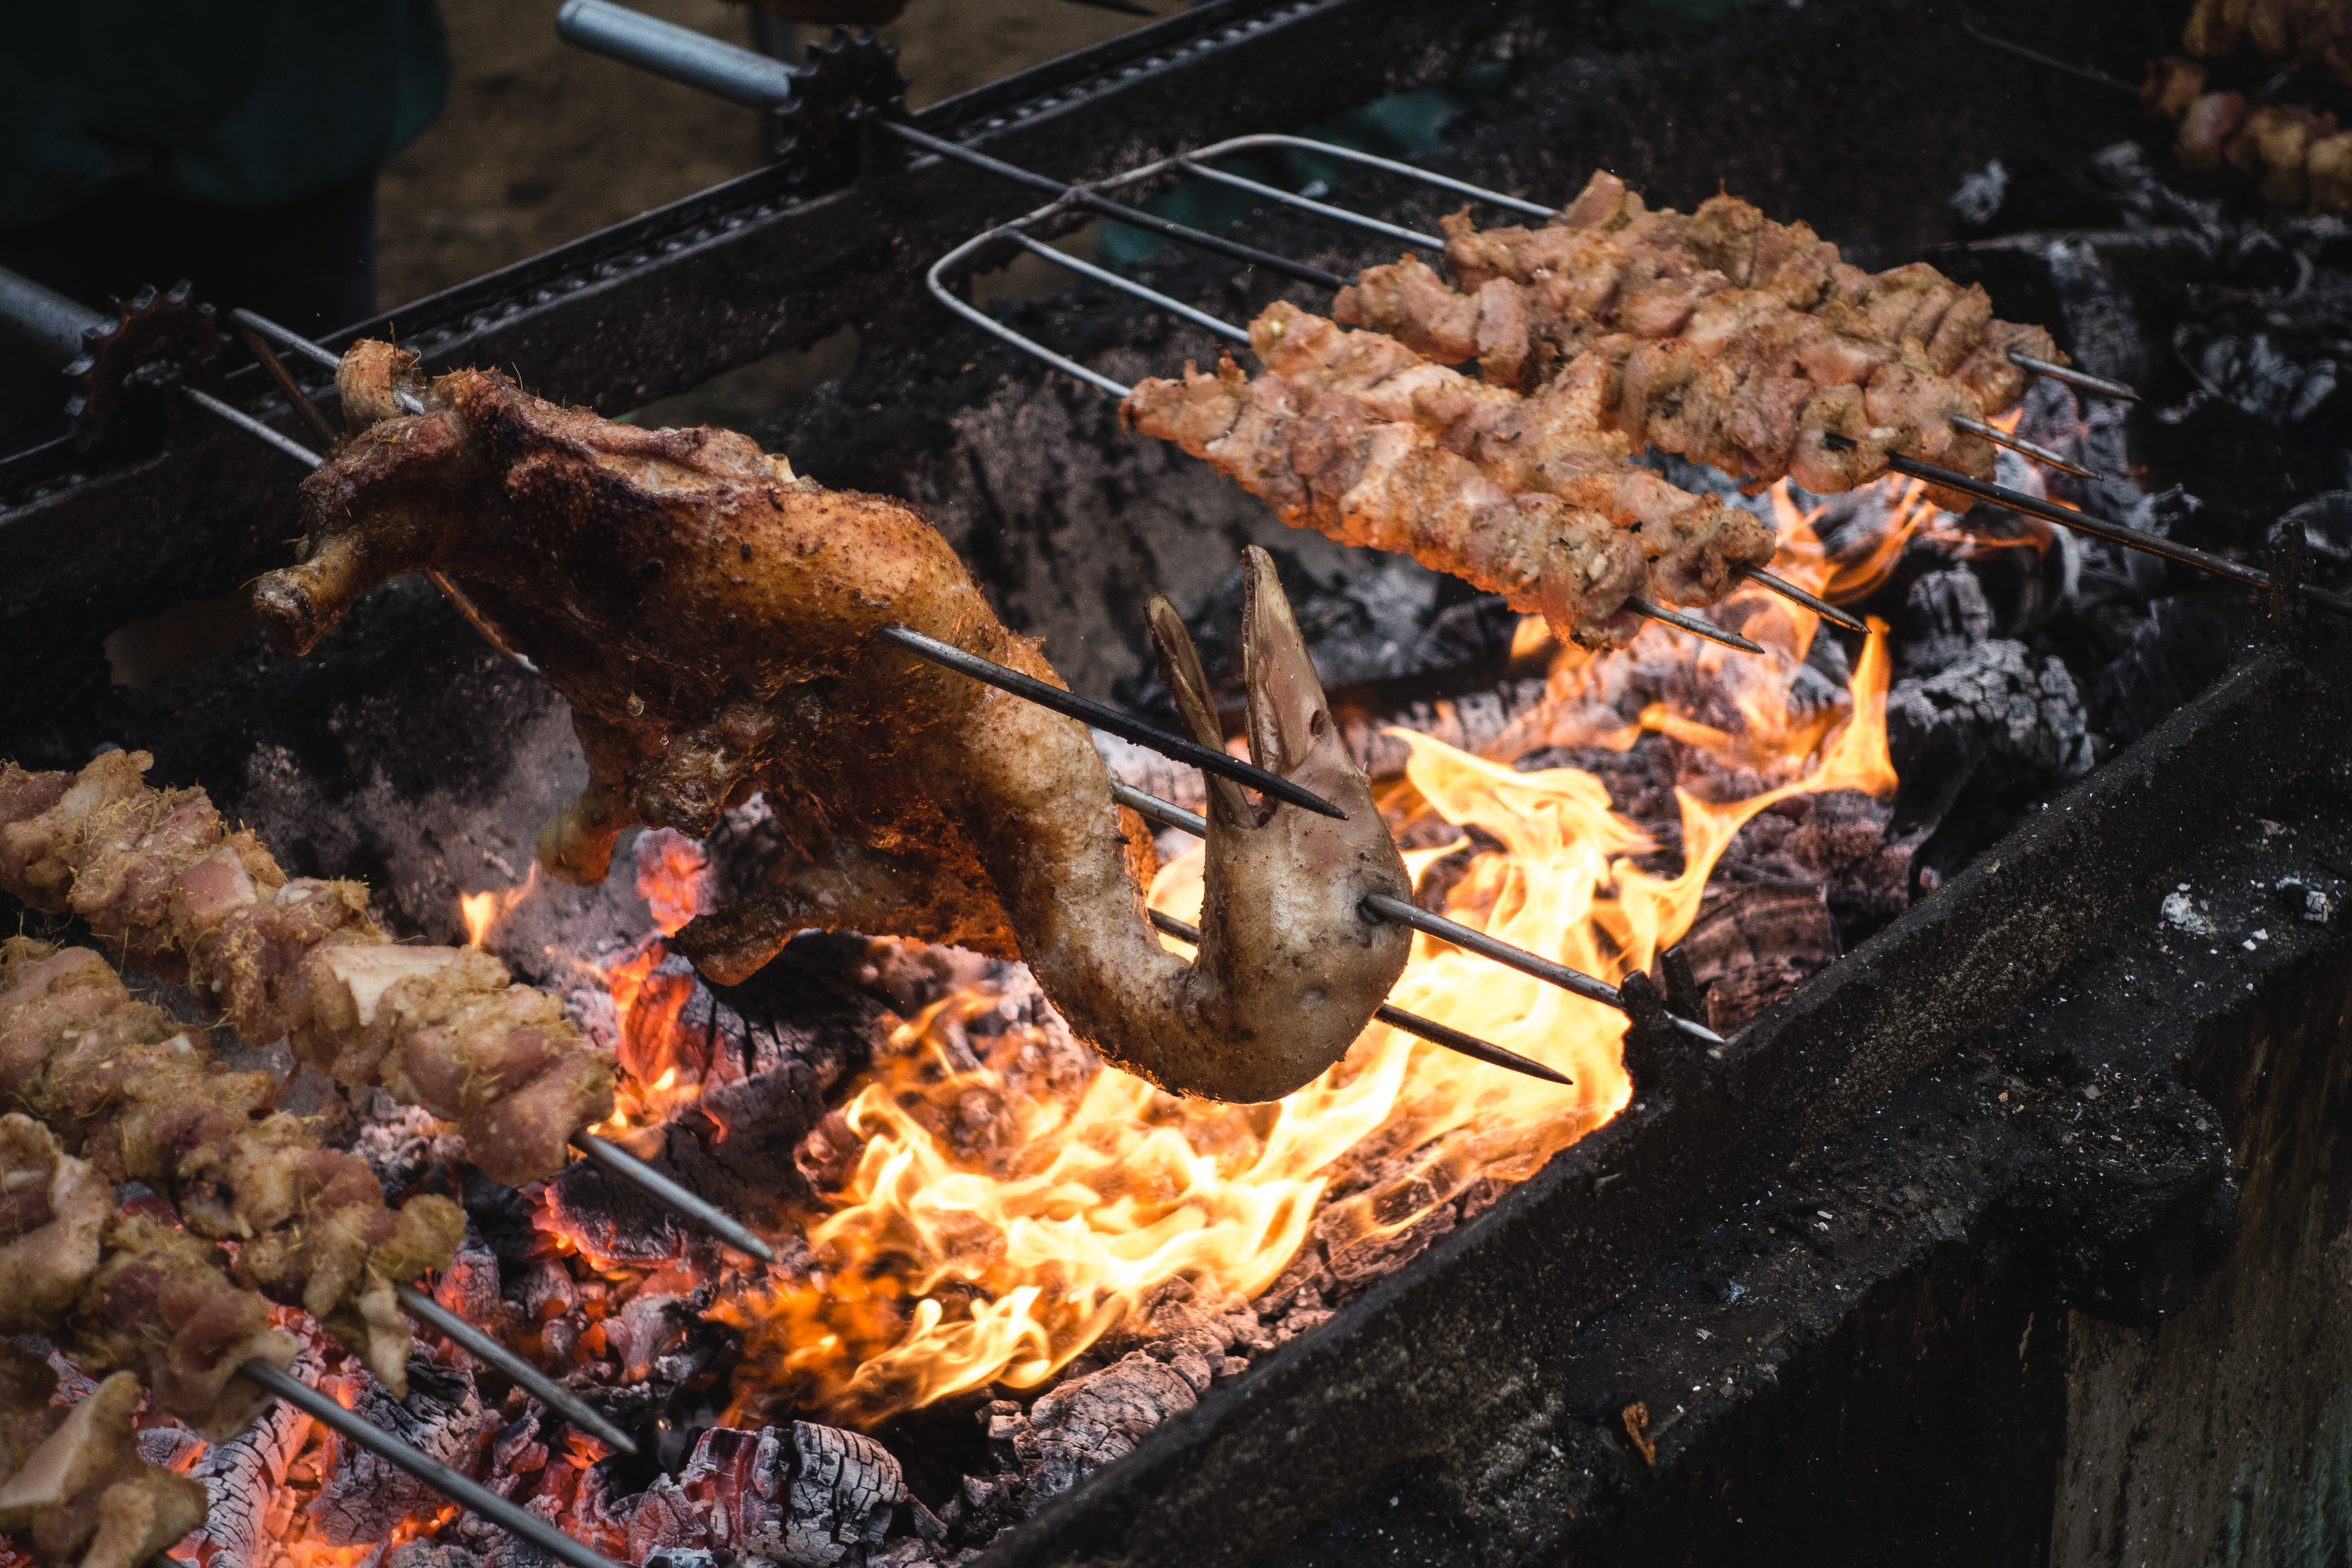
barbecue, grilling, barbecue grill, roasting, cooking, grillades, churrasco food, cuisine, outdoor grill, food, shashlik, dish, souvla, meat, souvlaki, mixed grill, barbecue chicken, kebab, Suya, street food, carne asada, charcoal, satay, skewer, Outdoor grill rack topper, Iranian cuisine, mediterranean food, peruvian food, fire, greek food